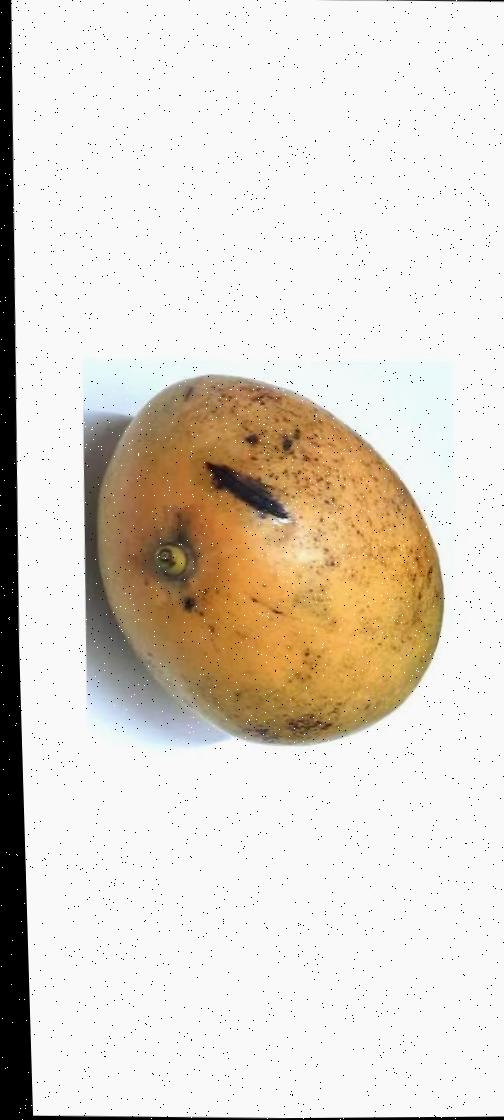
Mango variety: Rupali